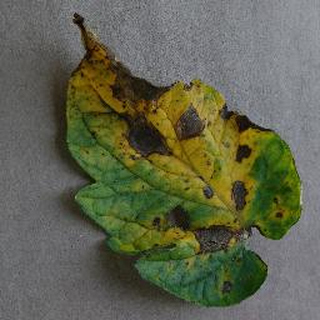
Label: tomato_early_blight